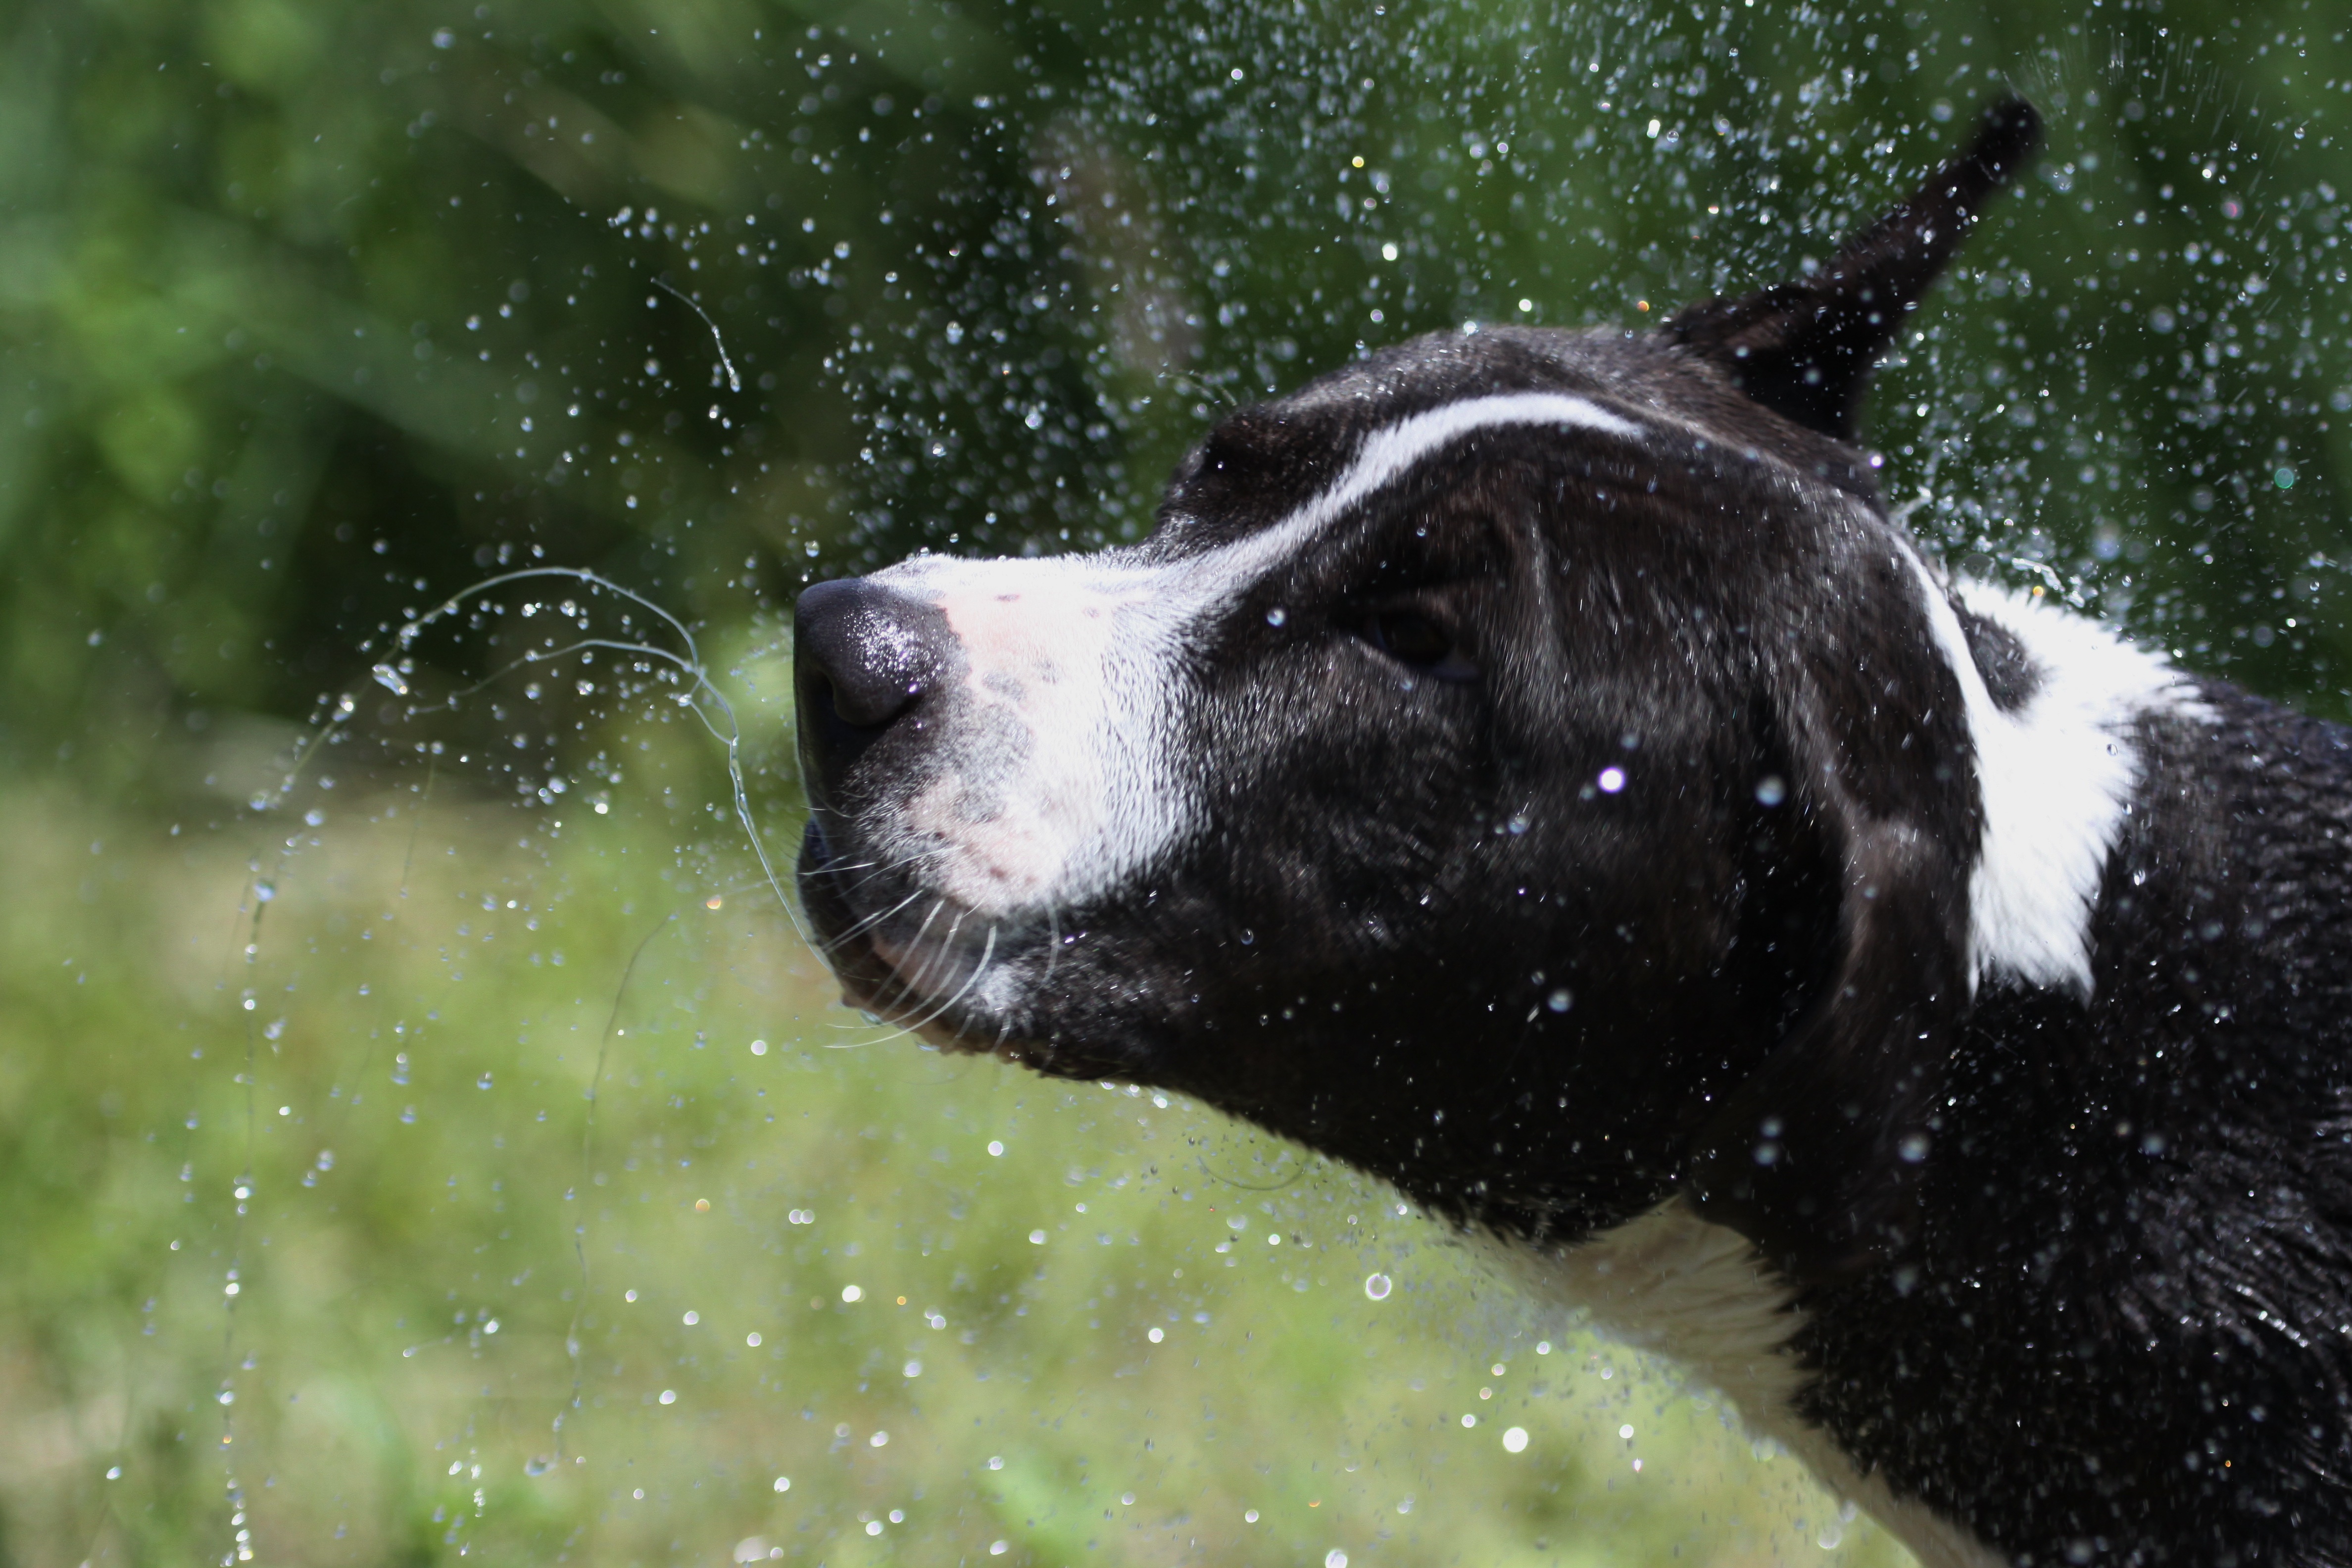
water, wet, dog, summer, pool, mammal, swimming, outdoors, vertebrate, labrador retriever, shake, dog like mammal